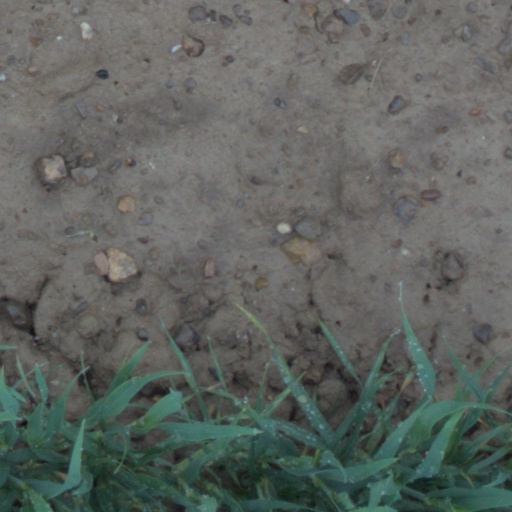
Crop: wheat